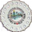
Label: plate